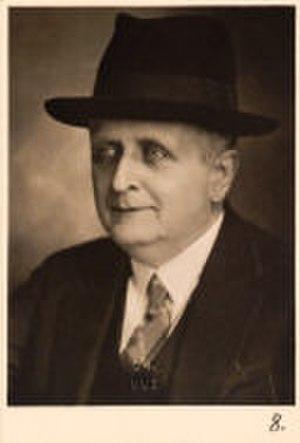
Ladmirault, Paul (1877-1944) -- Portraits
Paul Ladmirault est un compositeur français, né à Nantes le 8 décembre 1877 et mort dans son ermitage de Kerbili à Camoël dans le Morbihan le 30 octobre 1944. Militant breton, revendiquant l'autonomie culturelle de la Bretagne, il parle breton et prend part à des groupements culturels et artistiques.